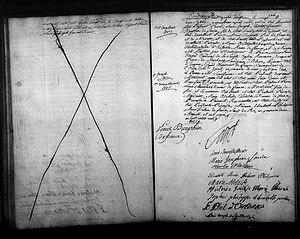
archives Yvelines
Louis Joseph Xavier François de France, fils aîné de Louis XVI et de Marie-Antoinette, deuxième enfant du couple royal, est le premier dauphin avant Louis XVII.